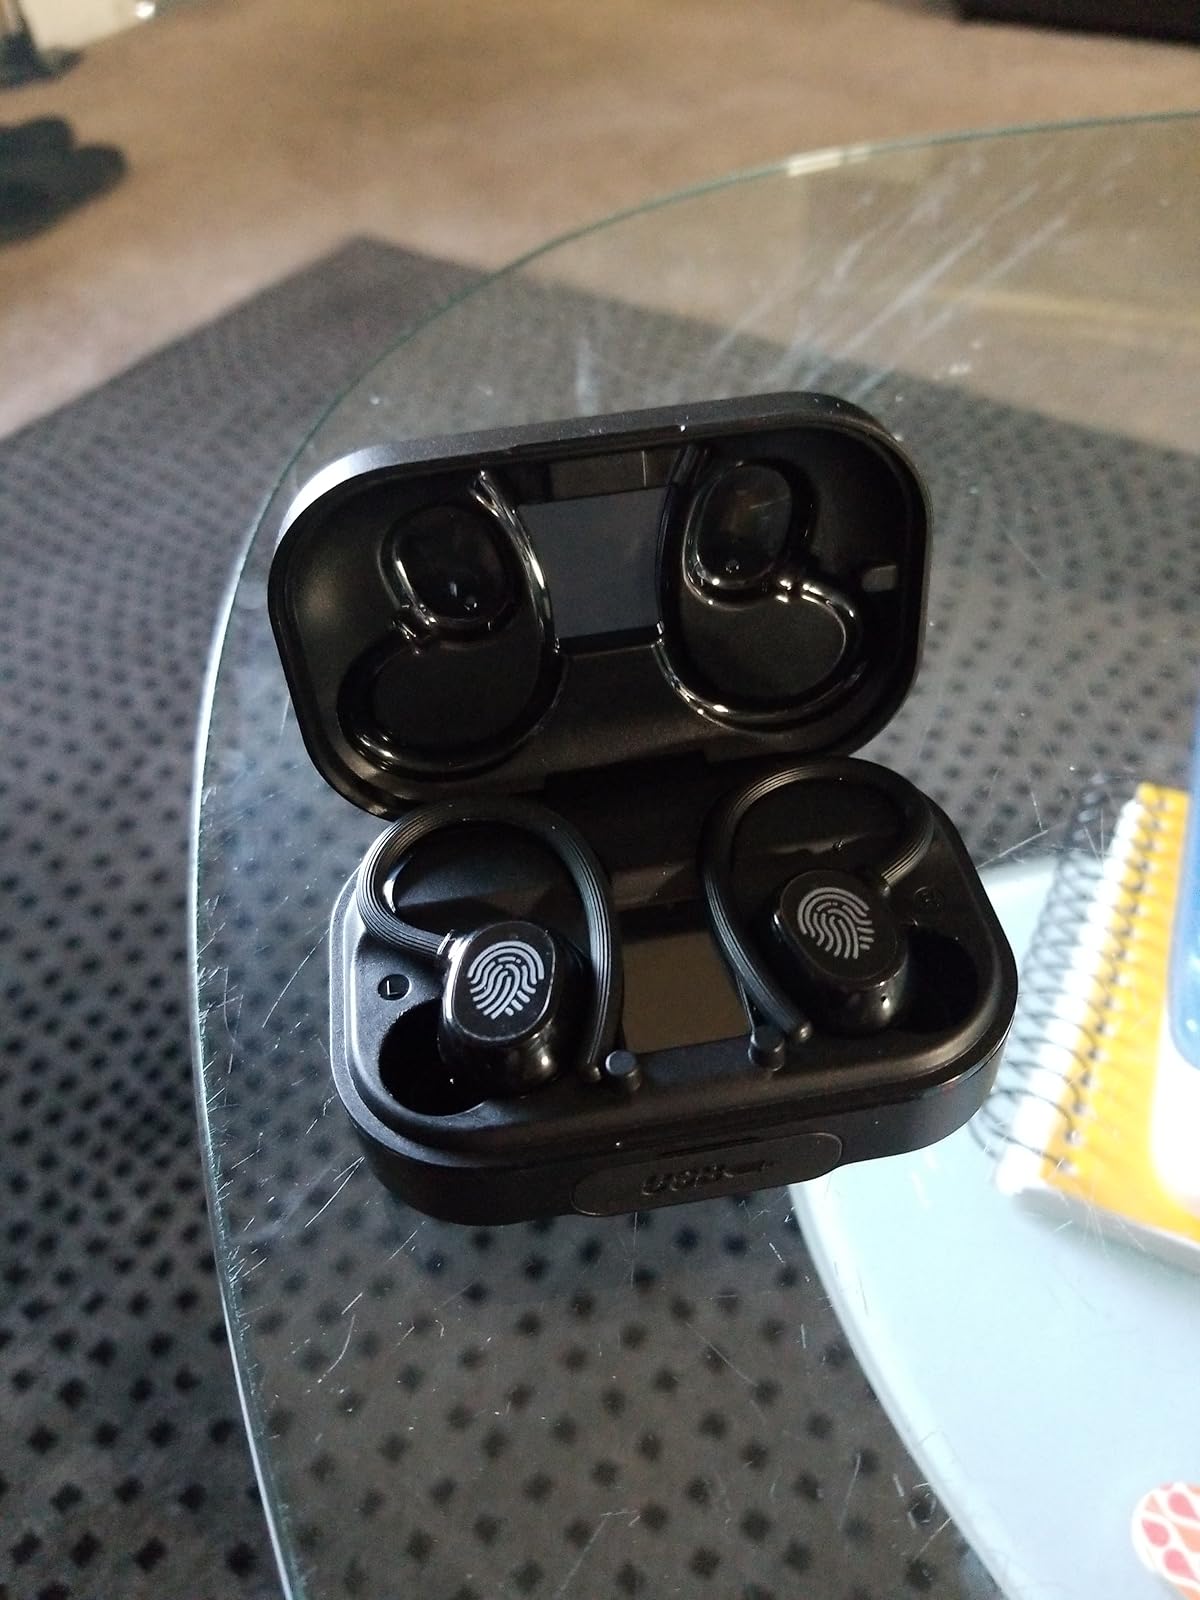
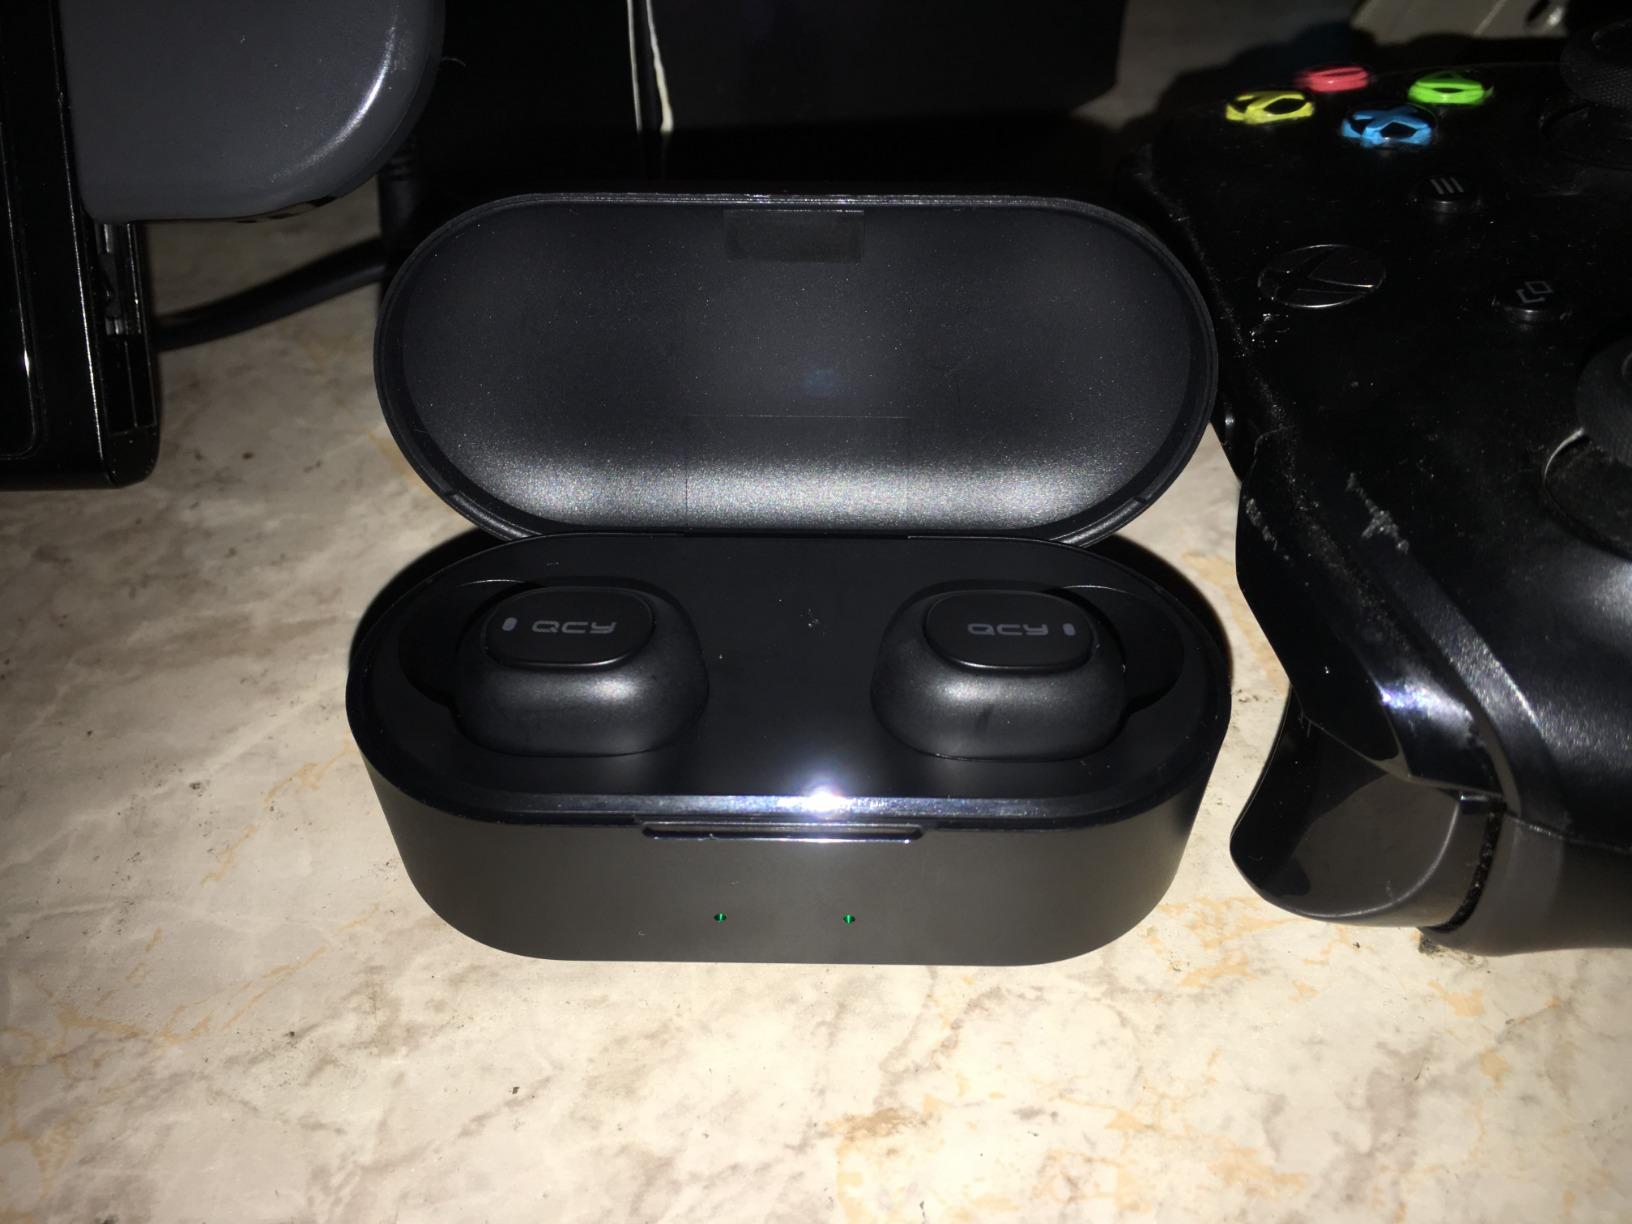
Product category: earbuds
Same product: no